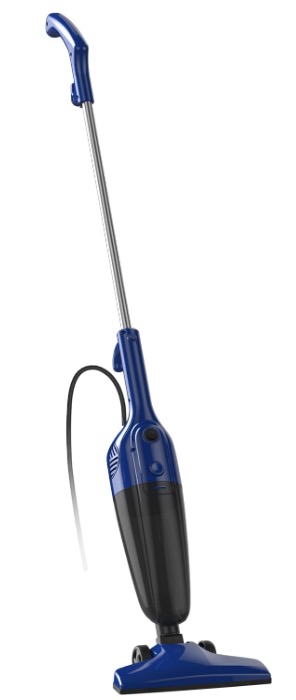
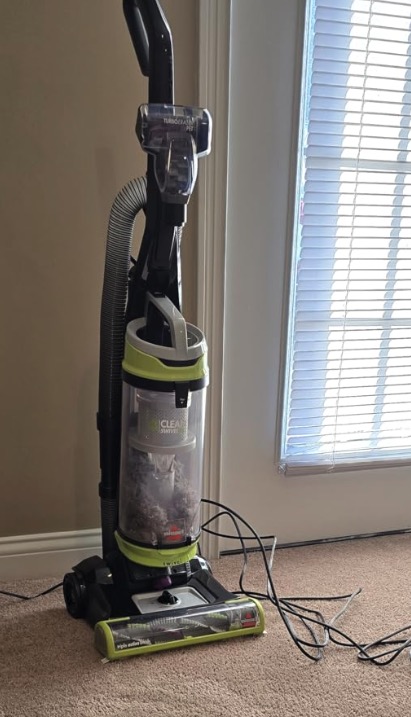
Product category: items_vacuum
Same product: no